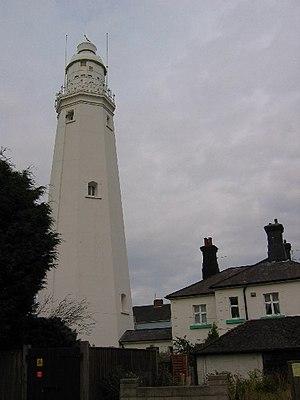
Ceci est la liste des phares d'Angleterre du nord-est au nord-ouest. Elle comprend aussi des phares qui ne sont plus utilisés comme lumière, mais qui sont encore debout. Ils sont gérés, pour l'essentiel, par le Trinity House Lighthouse Service, l'organisme britannique des phares et balises.